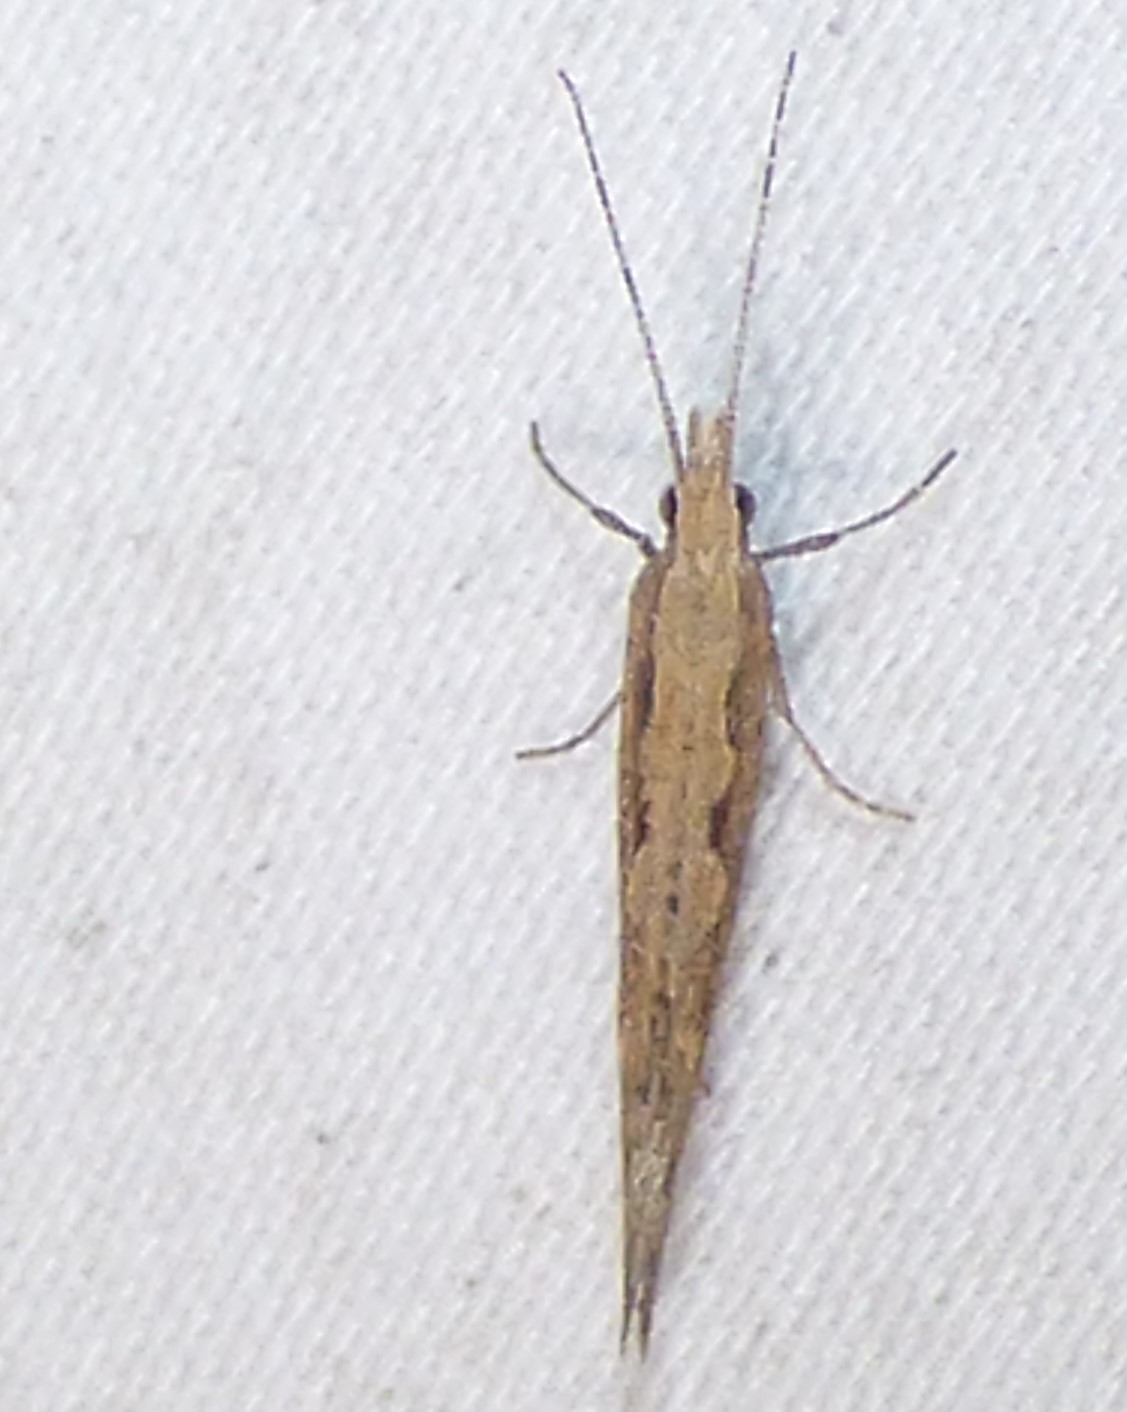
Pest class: diamondback_moth